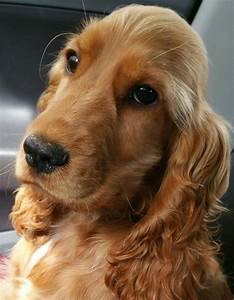
Label: cane